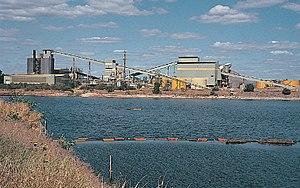
La mine d'uranium Ranger est une mine d'uranium située dans le parc national de Kakadu, à 8 km à l'est de Jabiru dans le Territoire du Nord en Australie. L'exploitation de cette mine dans un parc classé au patrimoine mondial est controversée en raison de son impact sur l'environnement.